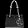
Label: Bag